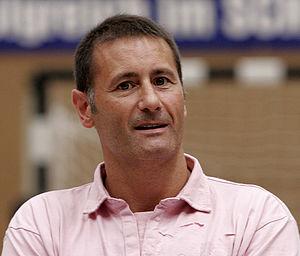
Jaume Fort Mauri, né le 25 juillet 1966 à Cardedeu, est un ancien joueur de handball Espagnol évoluant au poste de gardien de but.